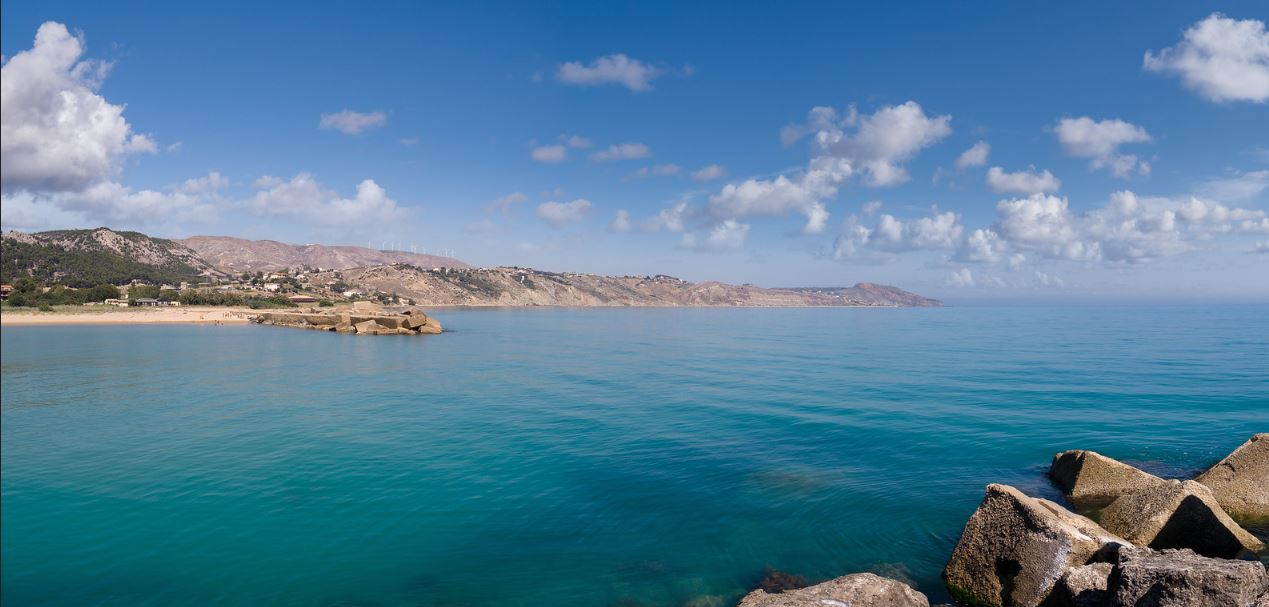
Fire: no
Smoke: no